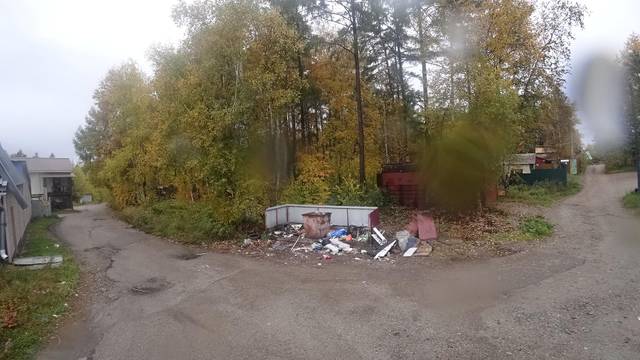
Region: Russia
Coordinates: 55.158, 124.732